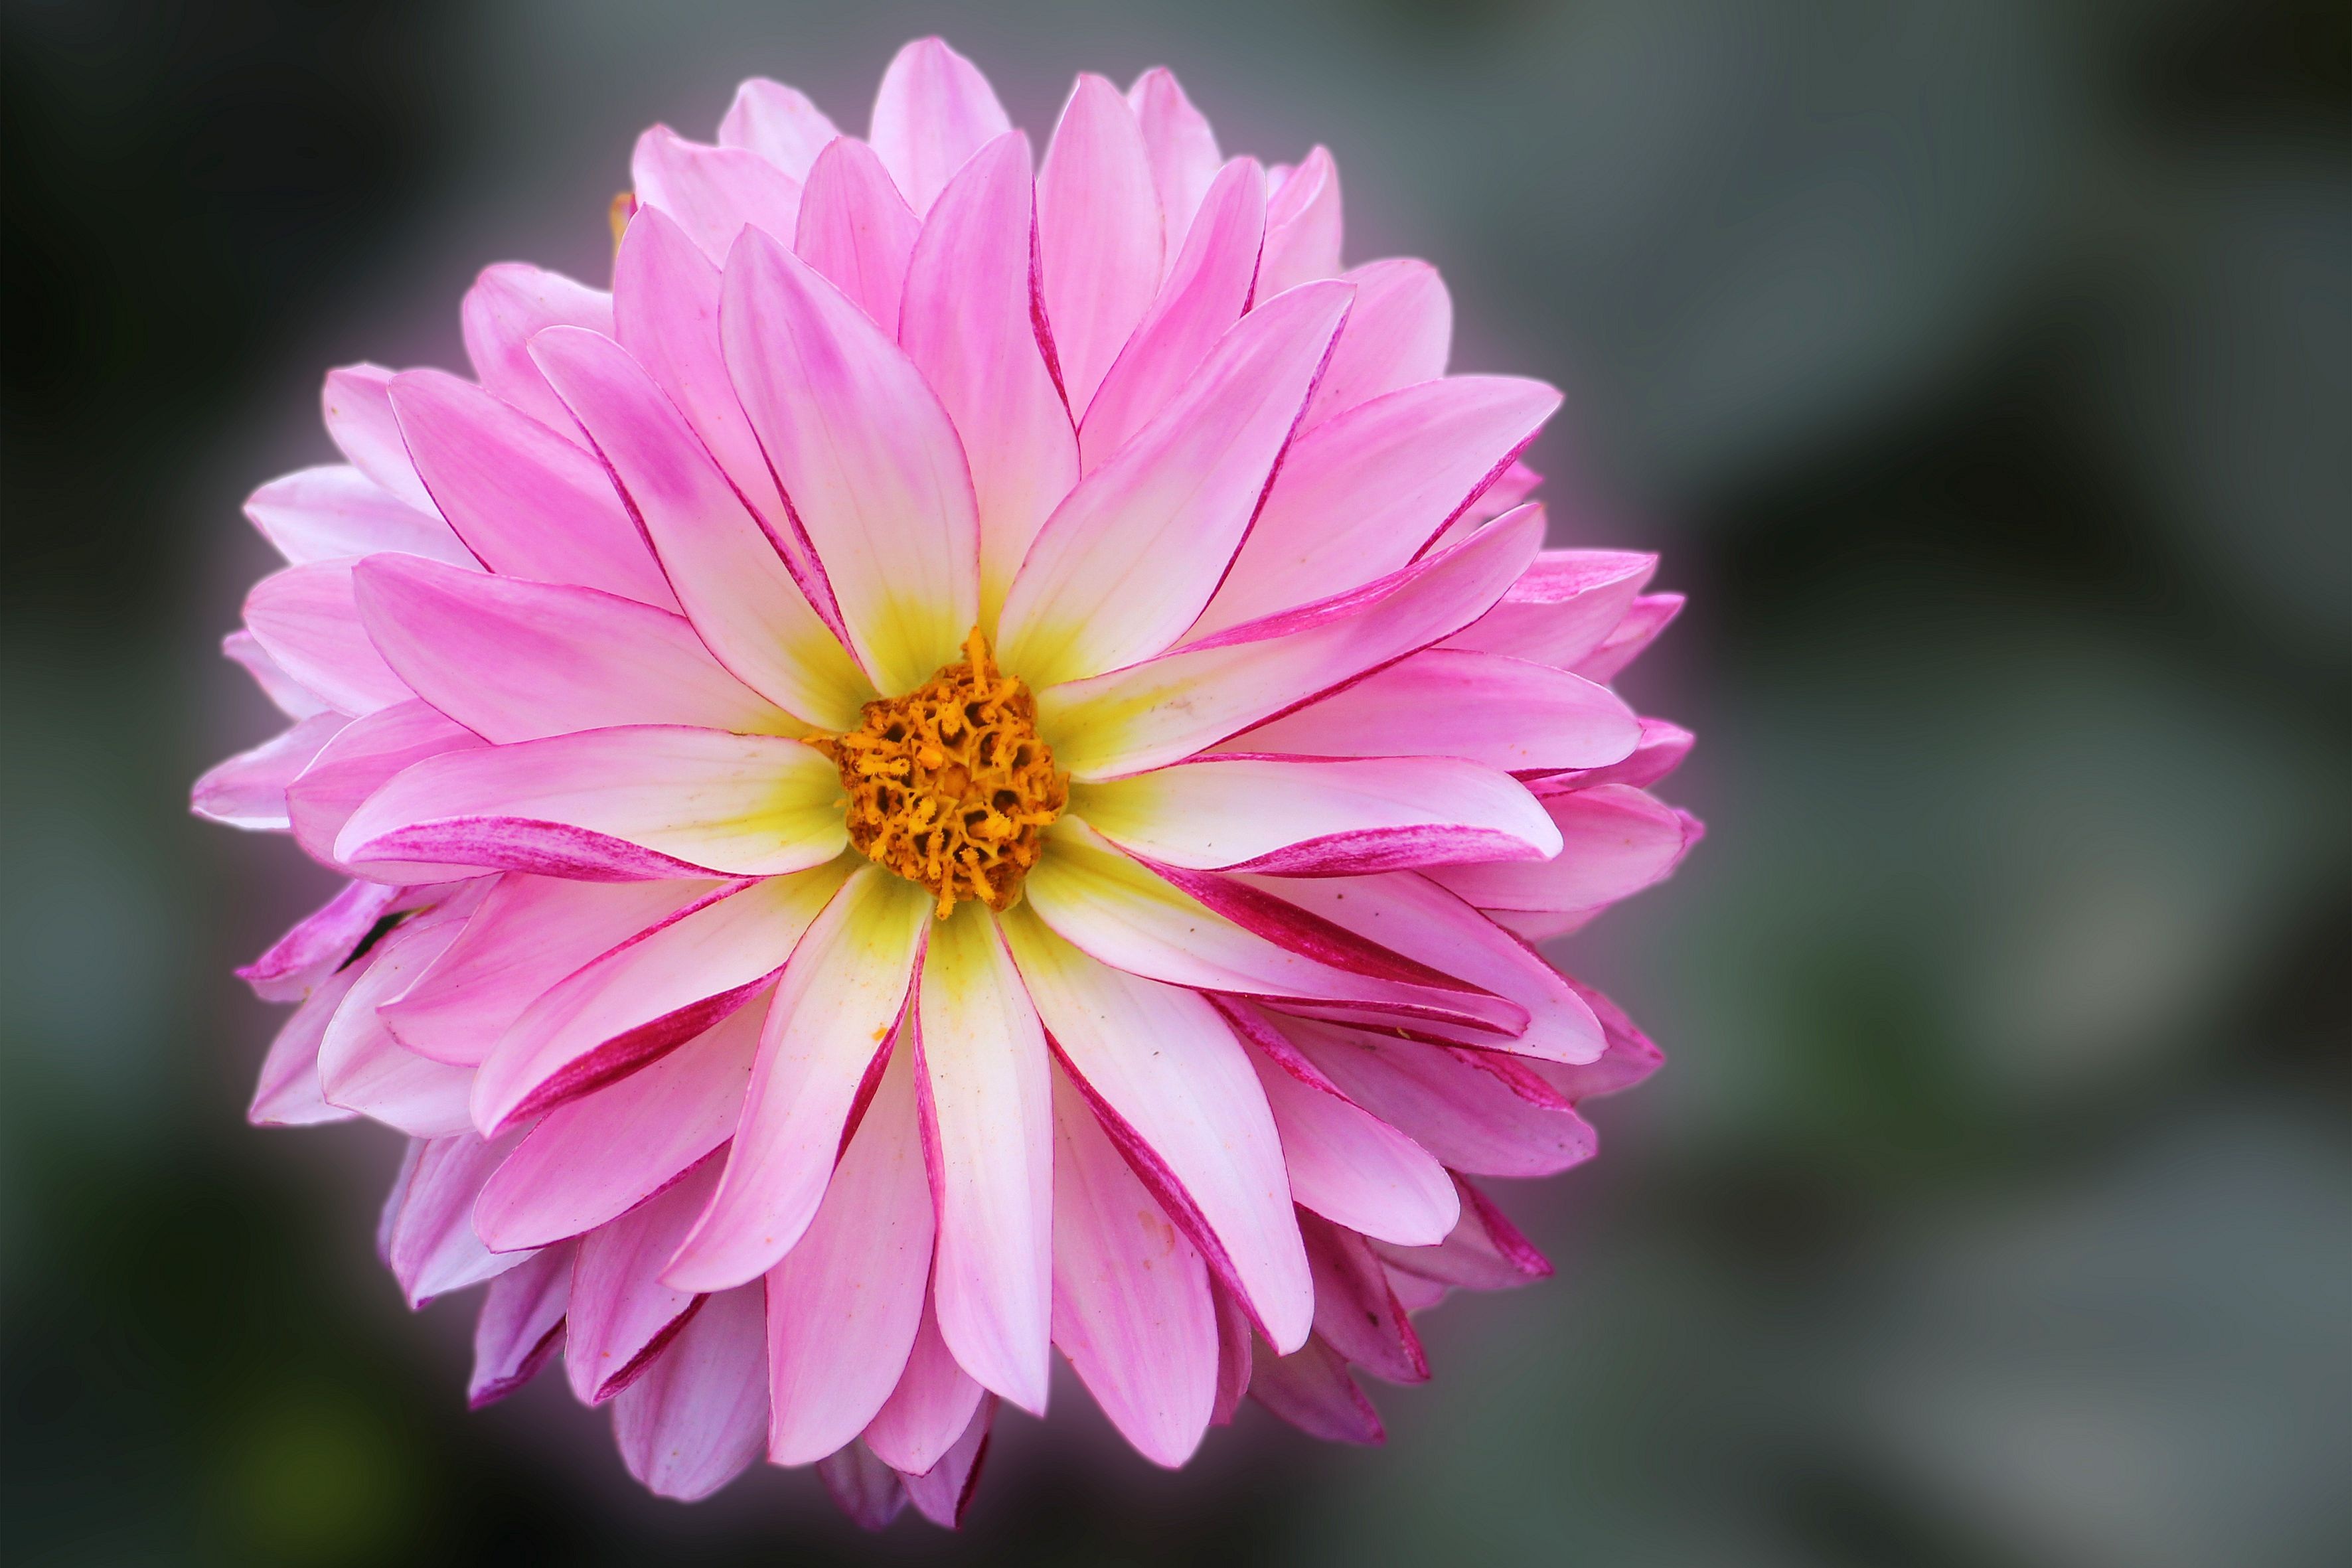
blossom, plant, flower, petal, bloom, pink, flora, close up, dahlia, late summer, dahlia garden, macro photography, garden plant, flowering plant, daisy family, annual plant, plant stem, land plant, garden cosmos